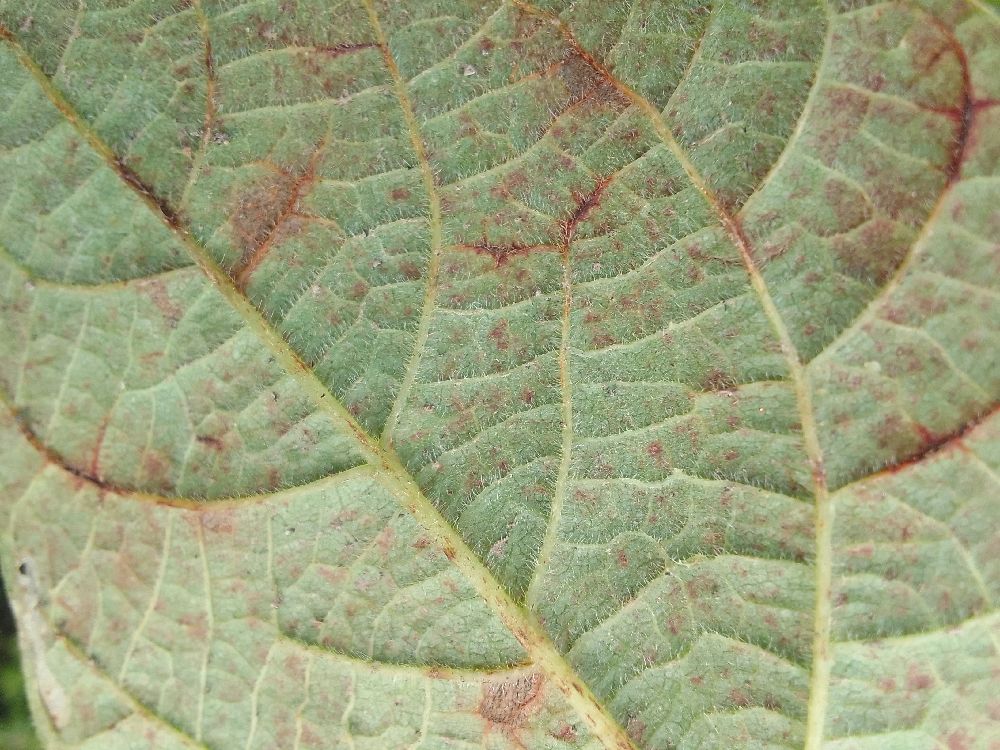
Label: anthracnose